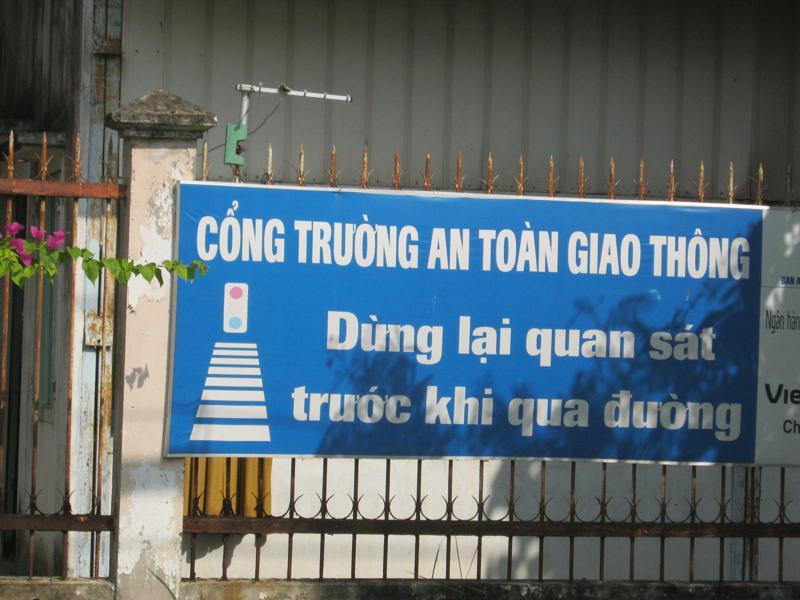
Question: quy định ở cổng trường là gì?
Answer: quy định ở cổng trường là phải an toàn giao thông